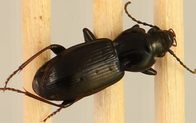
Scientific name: Pterostichus pensylvanicus
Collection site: Bartlett Experimental Forest NEON (BART), plot BART_079